Philip Kerr, 11th Marquess of Lothian

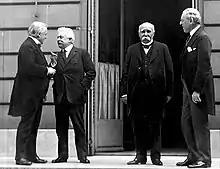
"The Big Four" made the major decisions at the Paris Peace Conference (from left to right, David Lloyd George of Britain, Vittorio Emanuele Orlando of Italy, Georges Clemenceau of France, and Woodrow Wilson of the United States).

On 18 February 1919, Kerr advised Lloyd George that the only way to persuade the French to drop their demand for severing the Rhineland from Germany would be for an Anglo-American commitment to defend France against renewed German aggression. Kerr was very strongly opposed to the French plans to separate the Rhineland from the "Reich" as "unreasonable", writing in a letter to Lloyd George on 3 March 1919 he favoured peace "terms which gave the German people some hope and some independence". Ultimately, the French accepted the Rhineland would remain part of Germany in exchange for keeping the Rhineland demilitarised, under Allied occupation for 15 years (though the occupation actually ended in 1930) and a military alliance with Britain and the United States. However, the American Senate failed to ratify the alliance, which became moot as a result. Besides for the Rhineland issue, Kerr was highly concerned that the United States would not join the League of Nations as several senators felt the covenant of the league would threaten American sovereignty. To ensure the American Senate would vote to join the League of Nations, Kerr favoured changing the covenant to address the concerns of the Senate, advice that was not followed and led to the Senate rejecting joining the League.